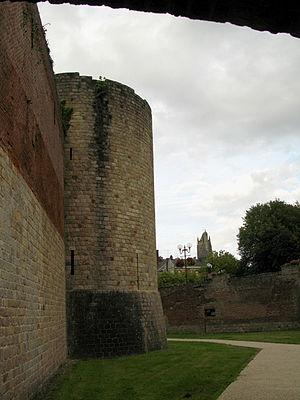
Quentin Durward est un roman historique de l'auteur écossais Walter Scott, paru en 1823. À travers un épisode de la lutte entre Louis XI et Charles le Téméraire, il évoque le déclin de l'esprit de chevalerie qui animait le système féodal. Le réalisme politique s'impose. Le centralisme se met en place.
Le Château de Péronne est un château médiéval situé dans la ville de Péronne, dans l'est du département de la Somme.